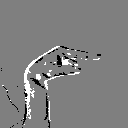
ASL letter: g